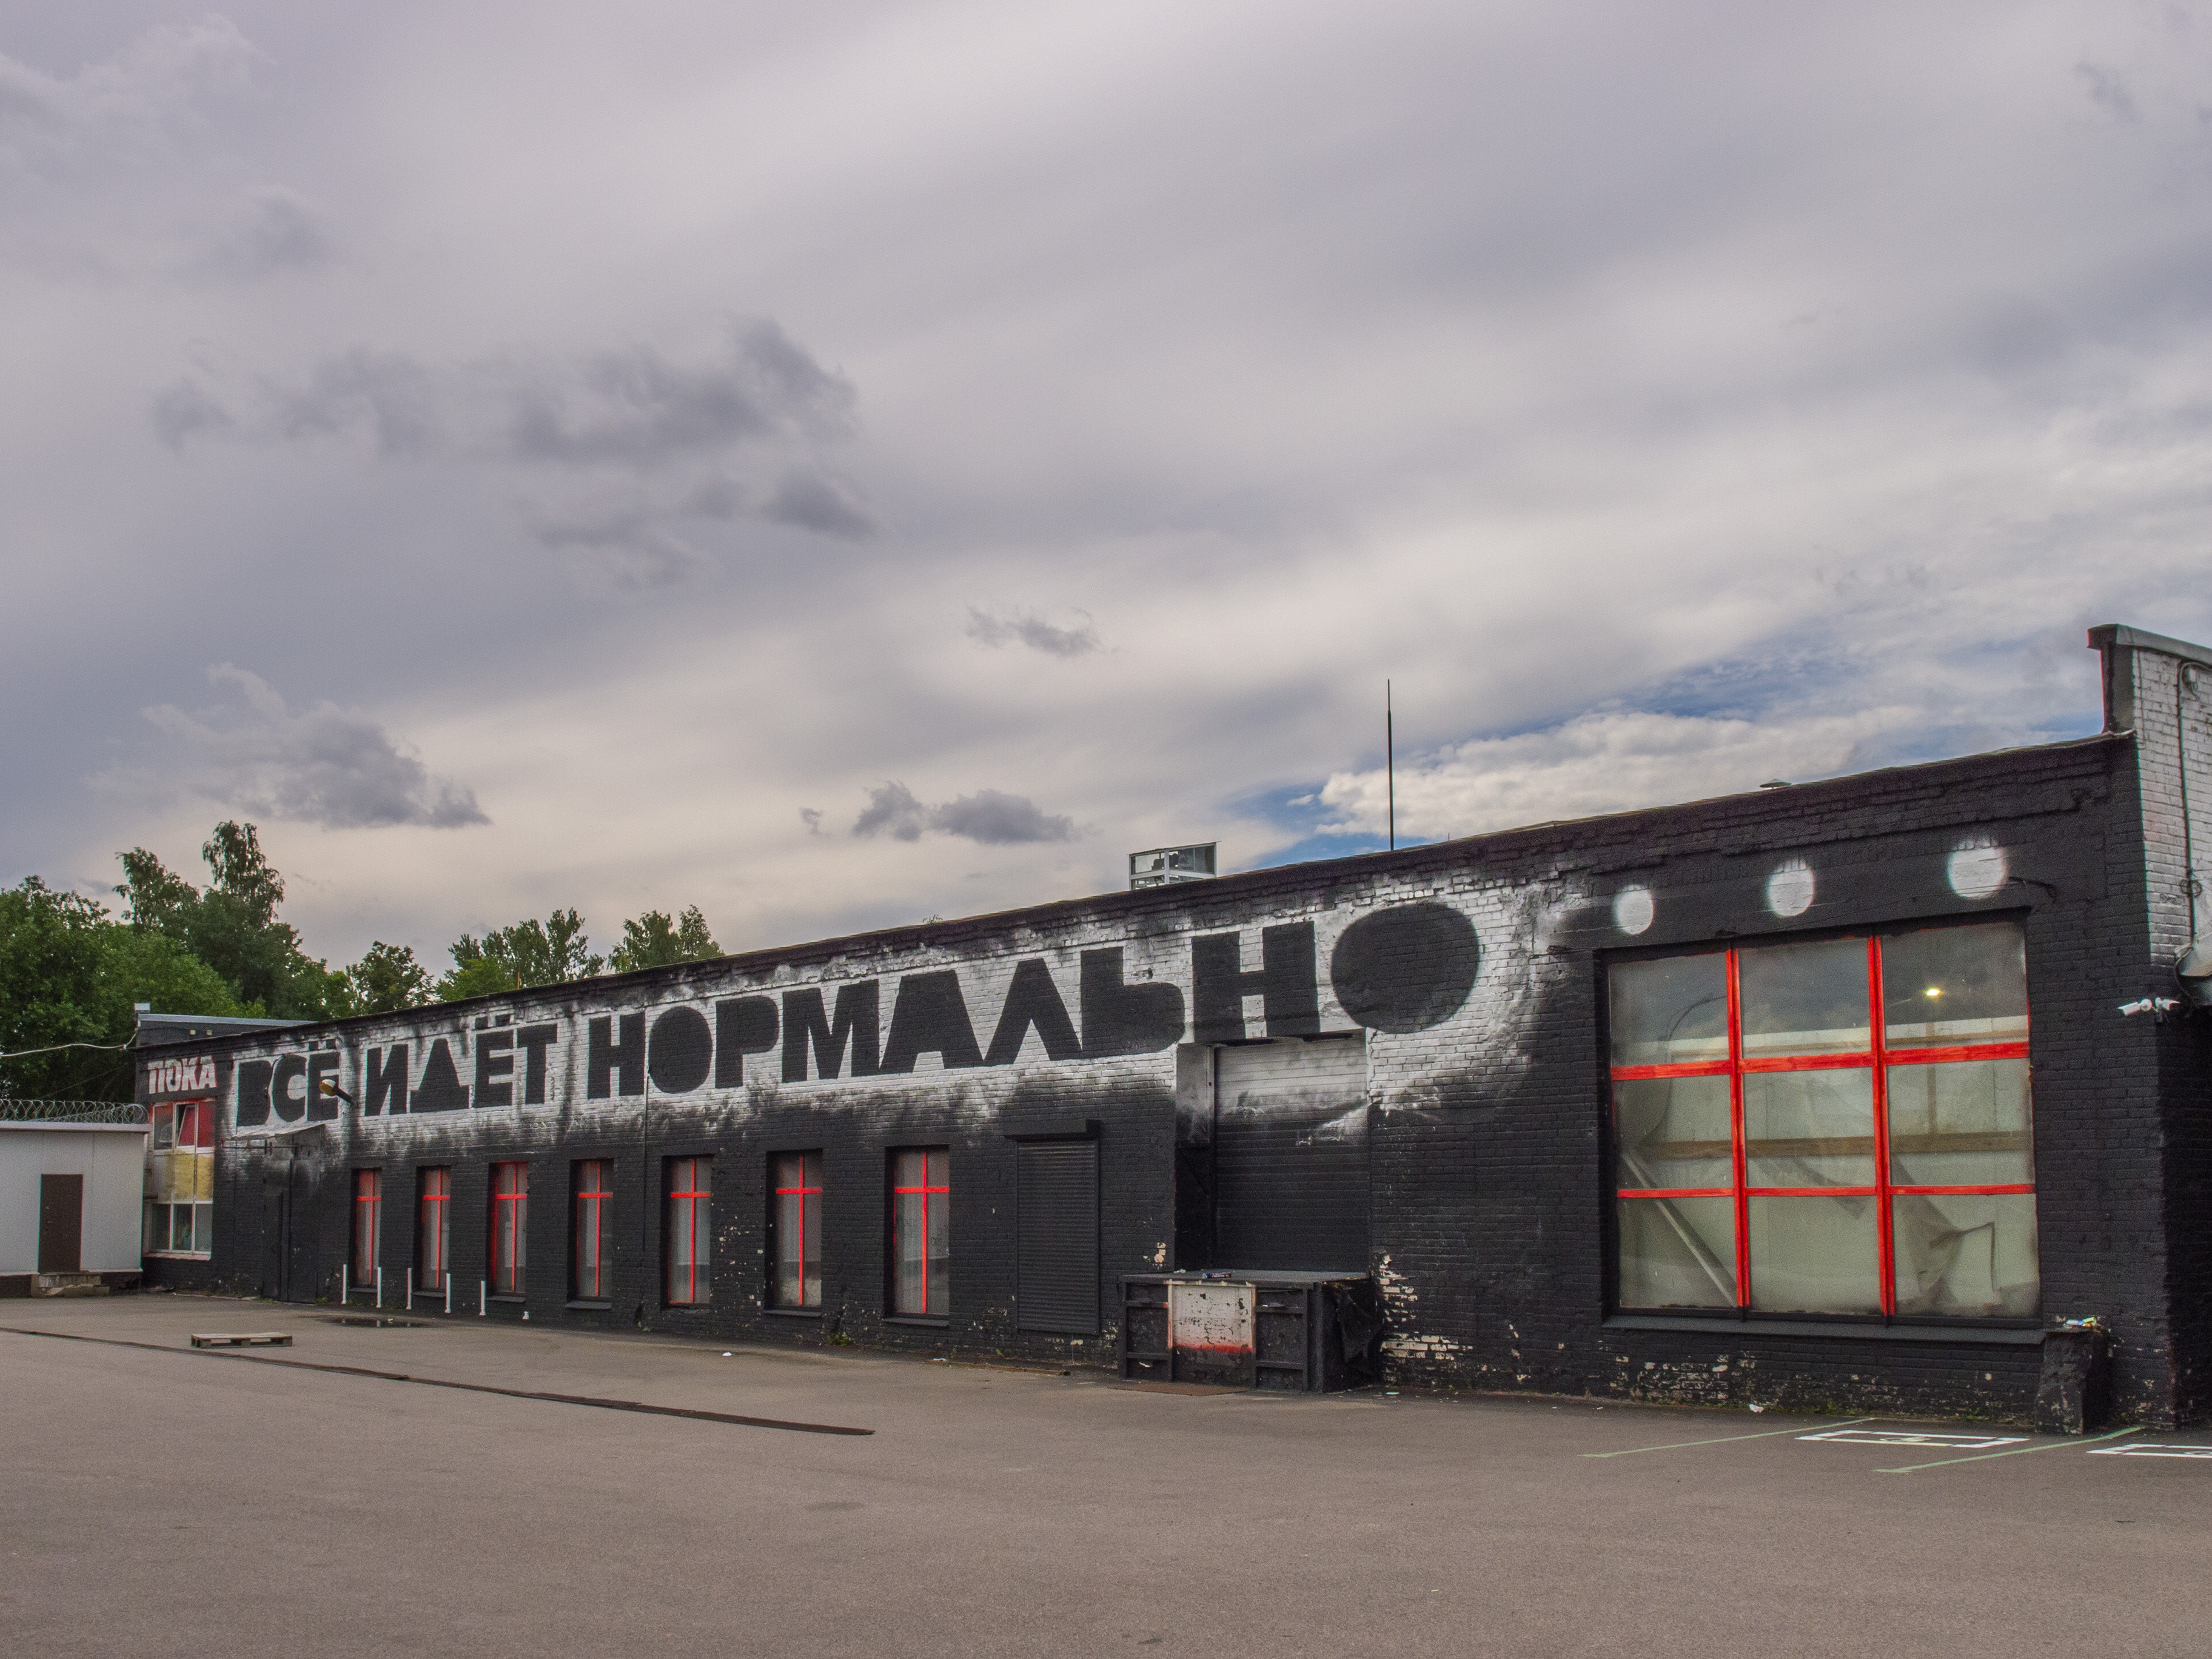
natural, transport, sky, building, architecture, urban area, street, facade, cloud, city, road, gas, house, vehicle, mural, metal